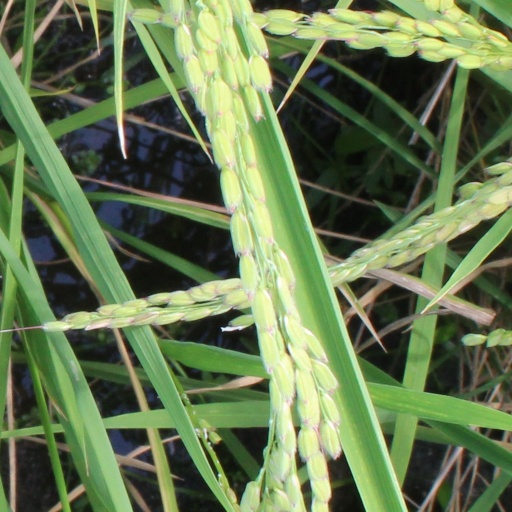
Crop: rice